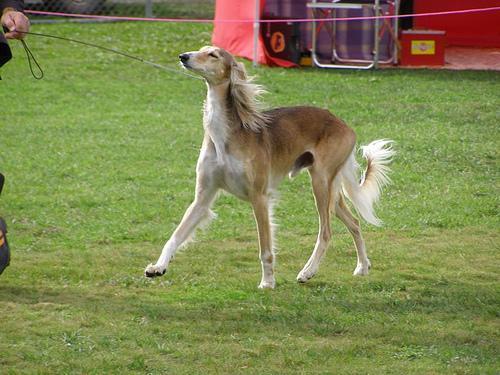
Saluki